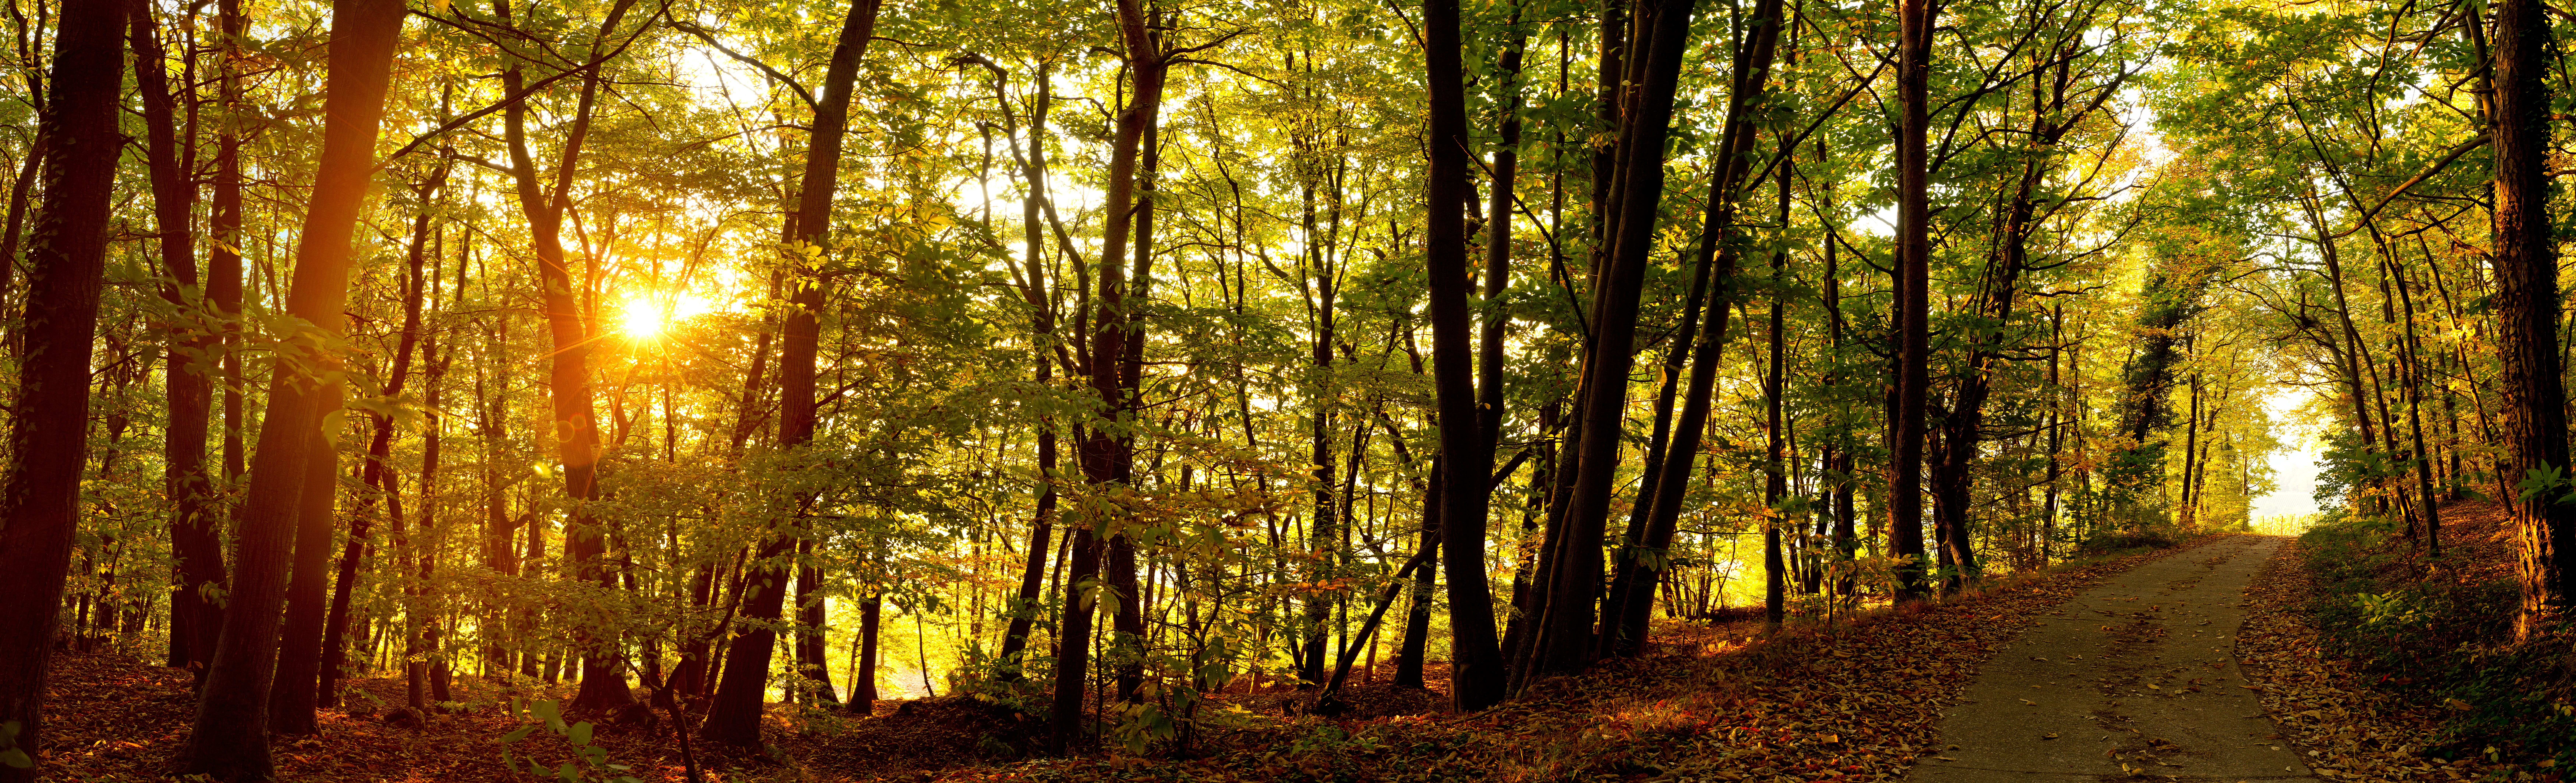
landscape, tree, nature, forest, branch, light, plant, sky, sun, sunrise, sunlight, morning, leaf, golden, autumn, romantic, lighting, season, trees, skies, cool image, forests, deciduous, grove, light beam, woodland, habitat, i, mood, ecosystem, sunbeam, morgenstimmung, forest path, morgenrot, fairy tale forest, biome, old growth forest, natural environment, woody plant, temperate broadleaf and mixed forest, temperate coniferous forest